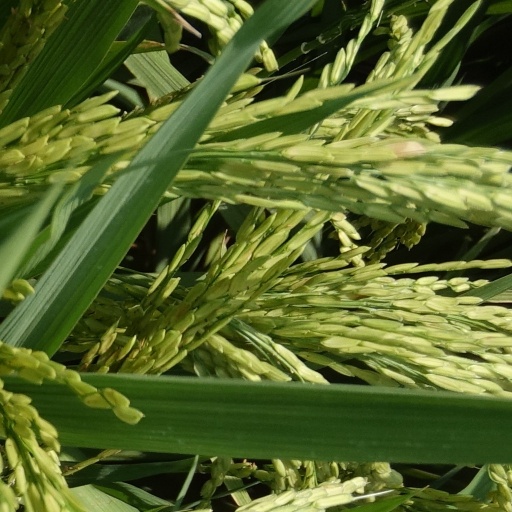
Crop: rice